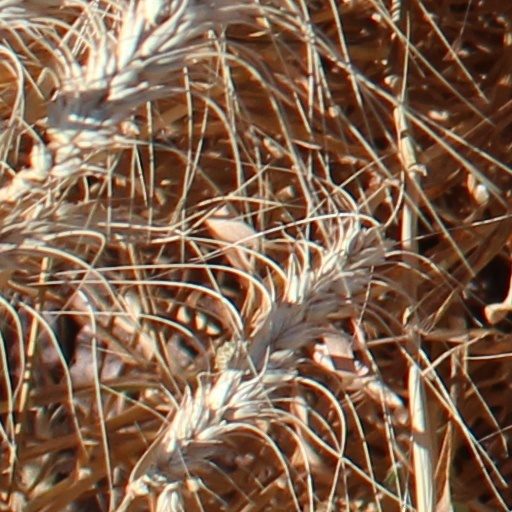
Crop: wheat